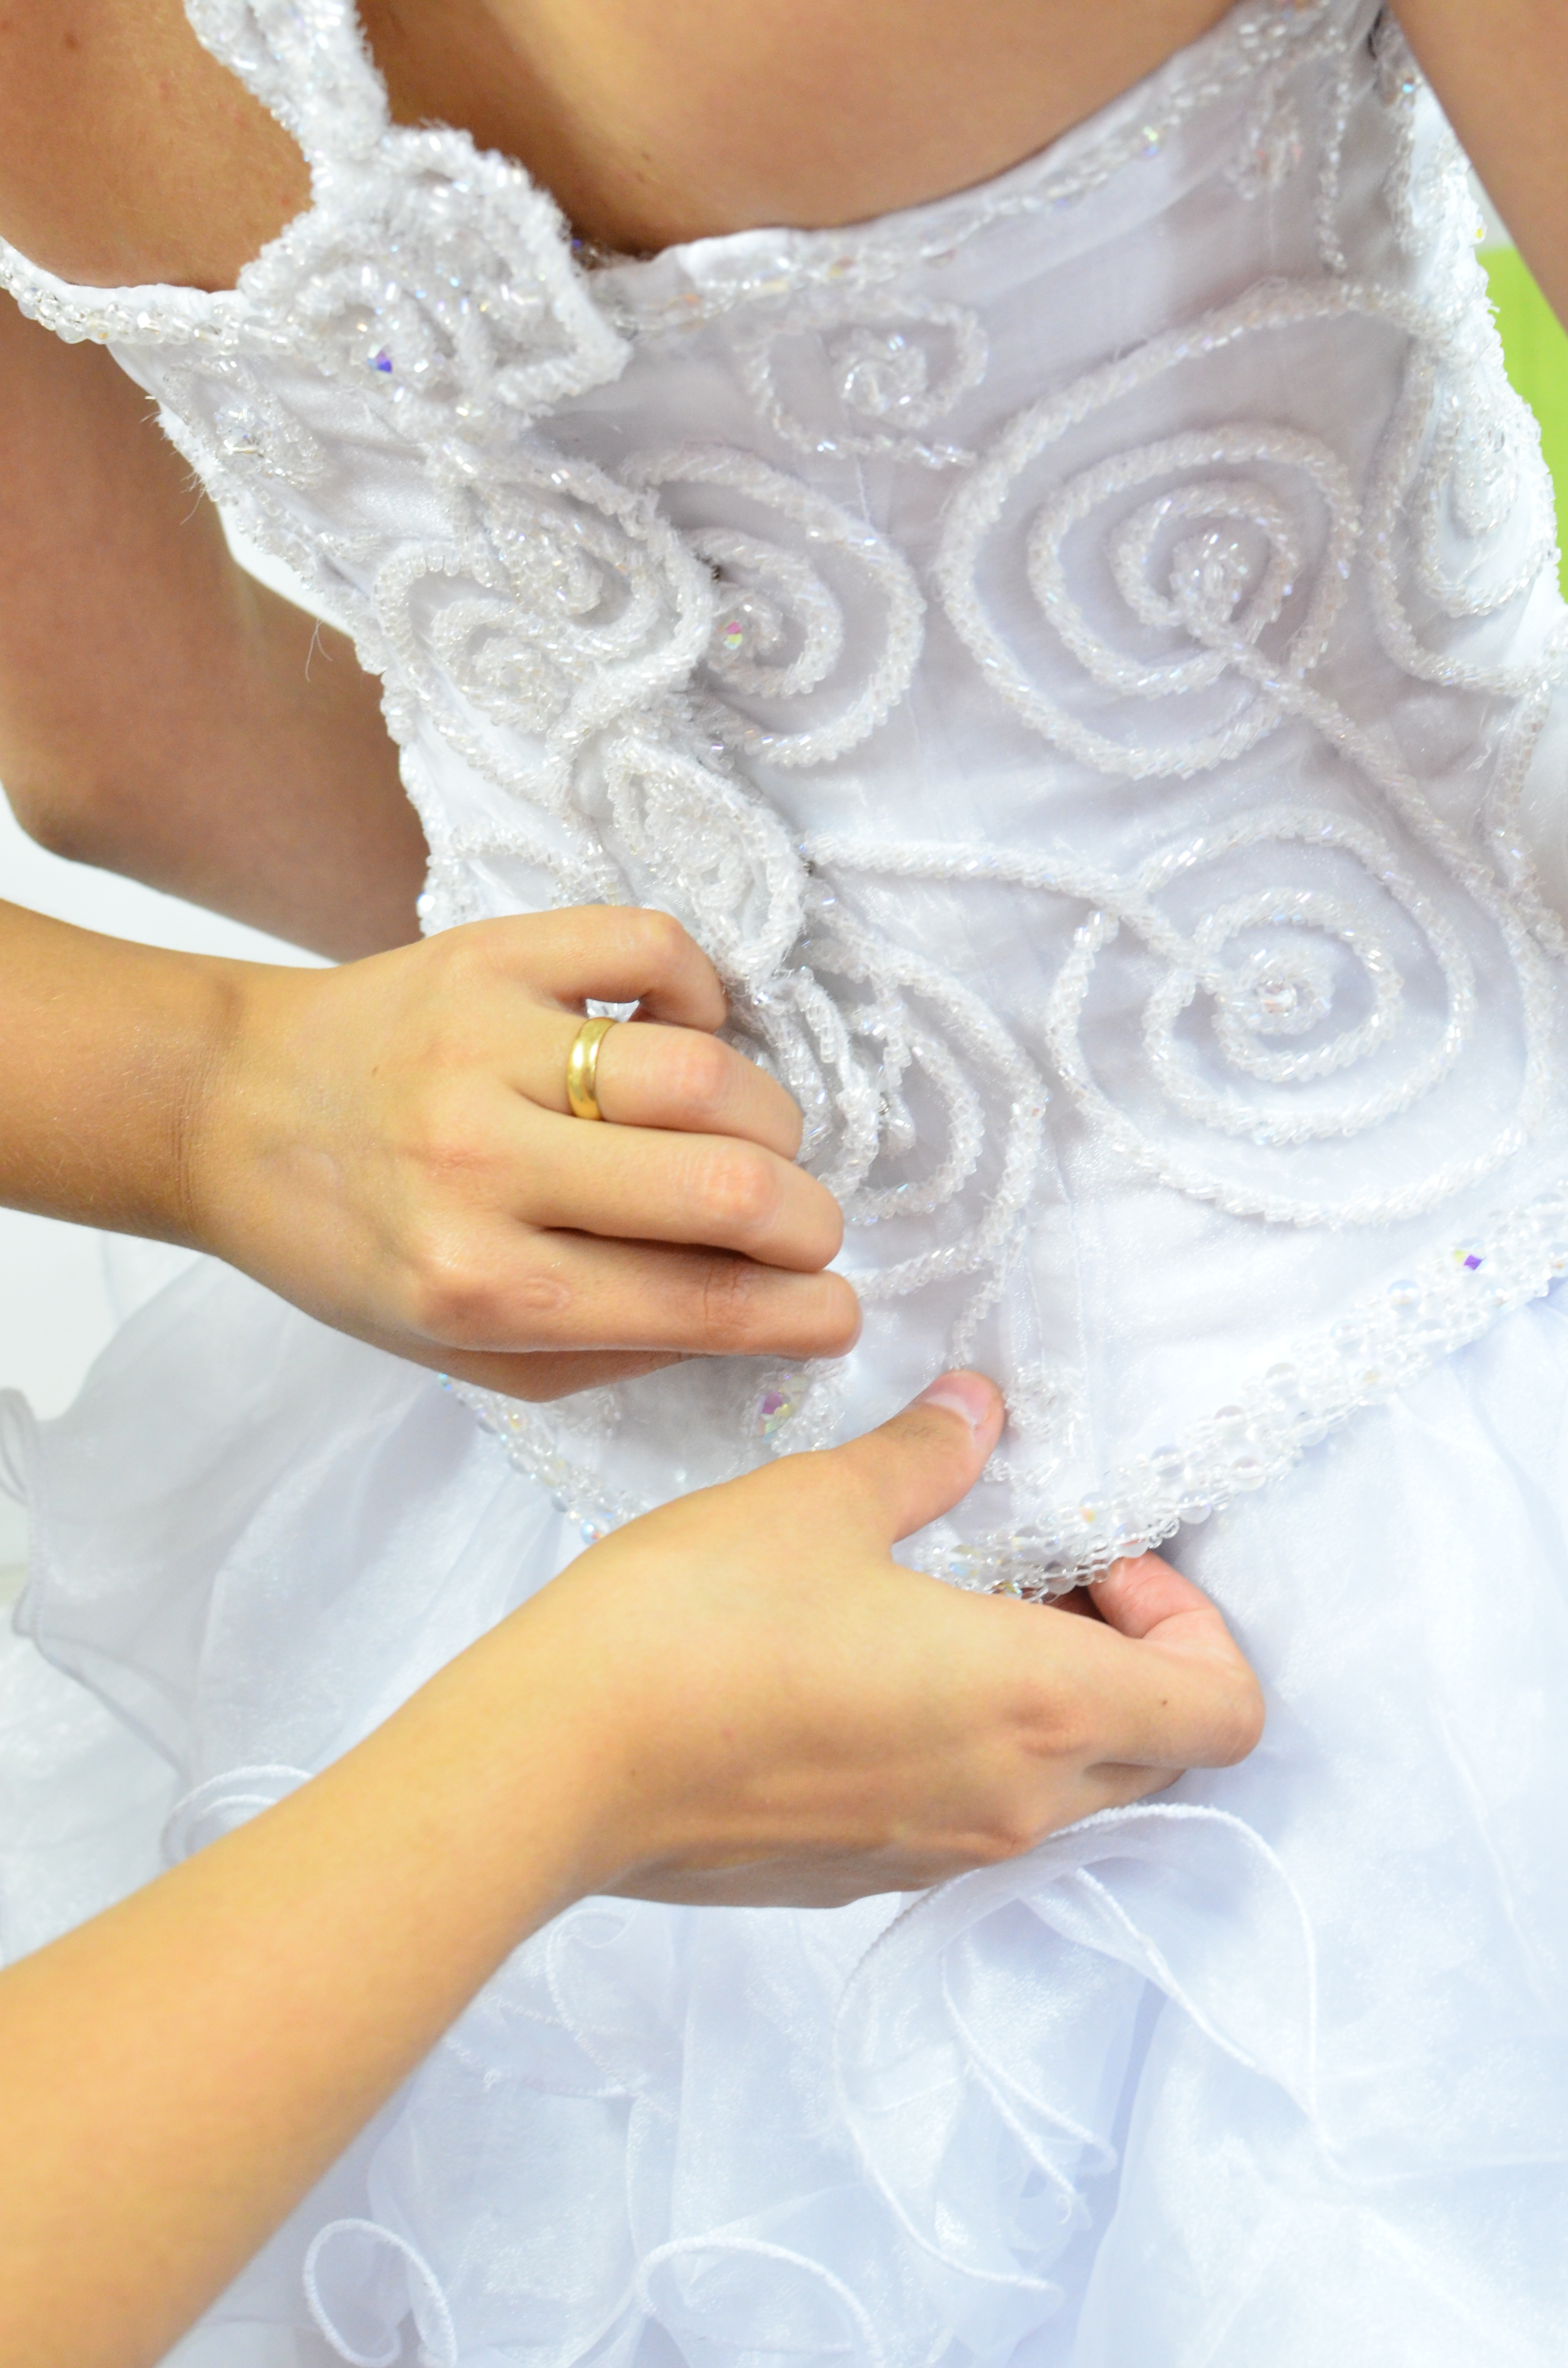
hand, clothing, wedding dress, bride, marriage, white dress, chest, textile, dress, gown, satin, abdomen, undergarment, bridal clothing